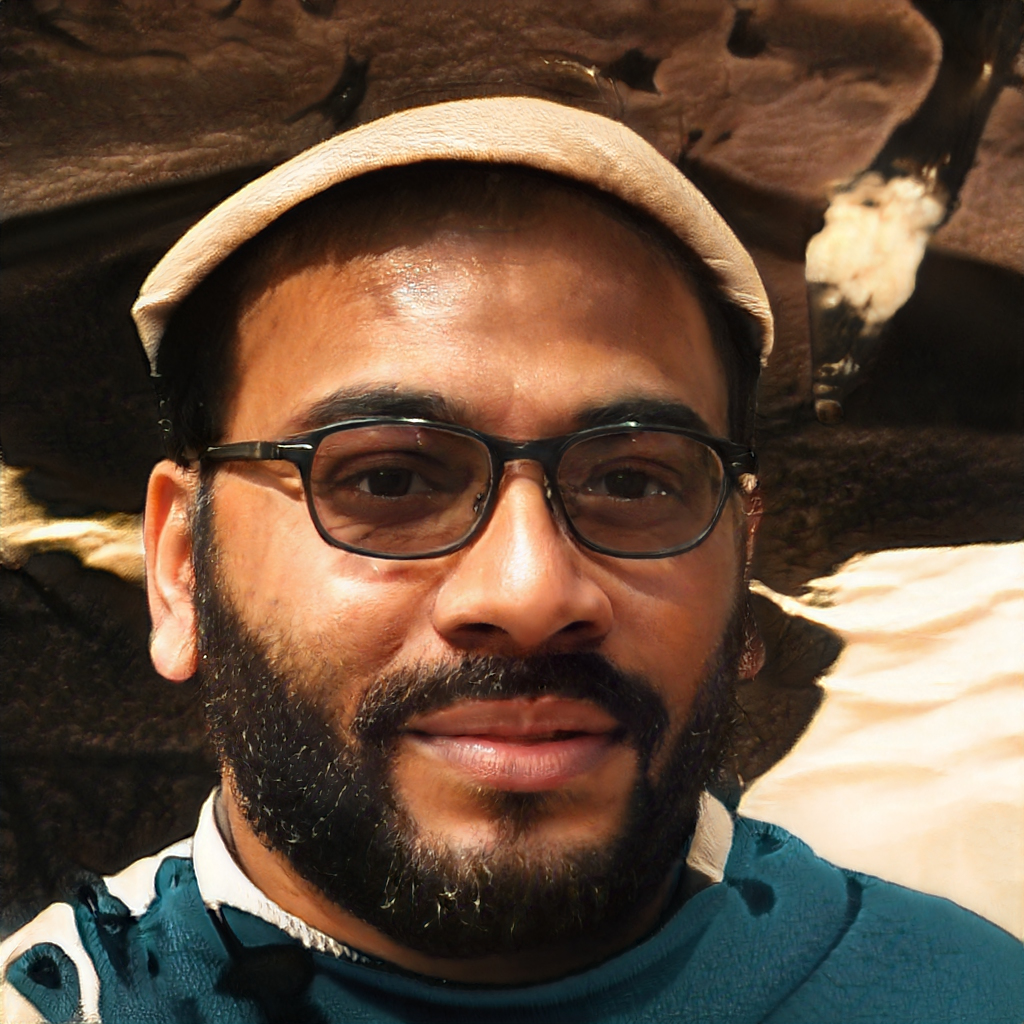
Gender: Male